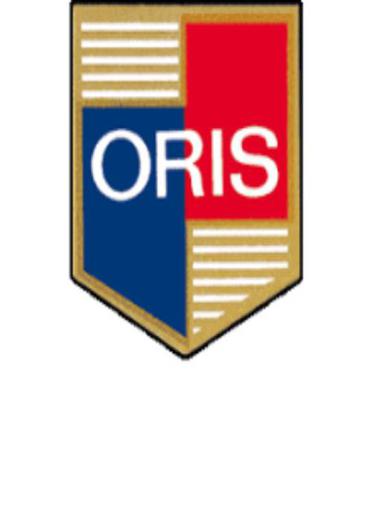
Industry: Clothes